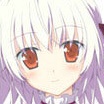
Portrait style: Anime Portrait